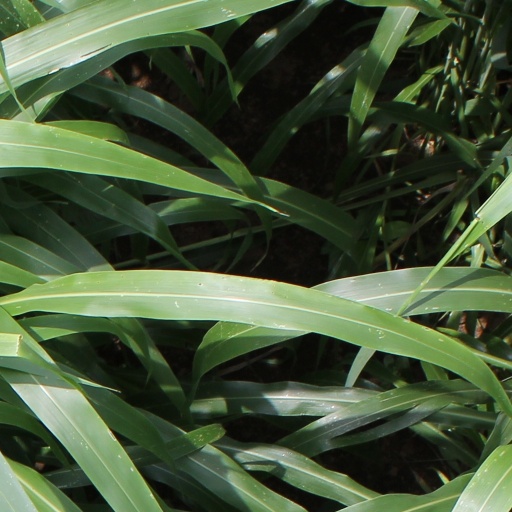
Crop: sorghum